Cole Trapnell

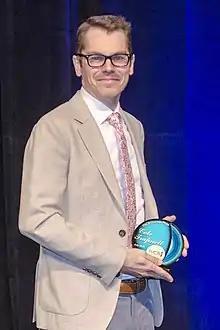
Cole Trapnell at the Intelligent Systems for Molecular Biology (ISMB) conference in 2018

Bruce Colston Trapnell Jr. (born 1982) is an assistant professor in the Department of Genome Sciences at the University of Washington. He is known for developing influential open-source software tools for transcriptomics, particularly for RNA-Seq and single-cell RNA-Seq data analysis. His work has been central to the fields of gene expression analysis and cellular differentiation. He was awarded the Overton Prize by the International Society for Computational Biology (ISCB) for “outstanding accomplishment in the early to mid stage of his career” in 2018.